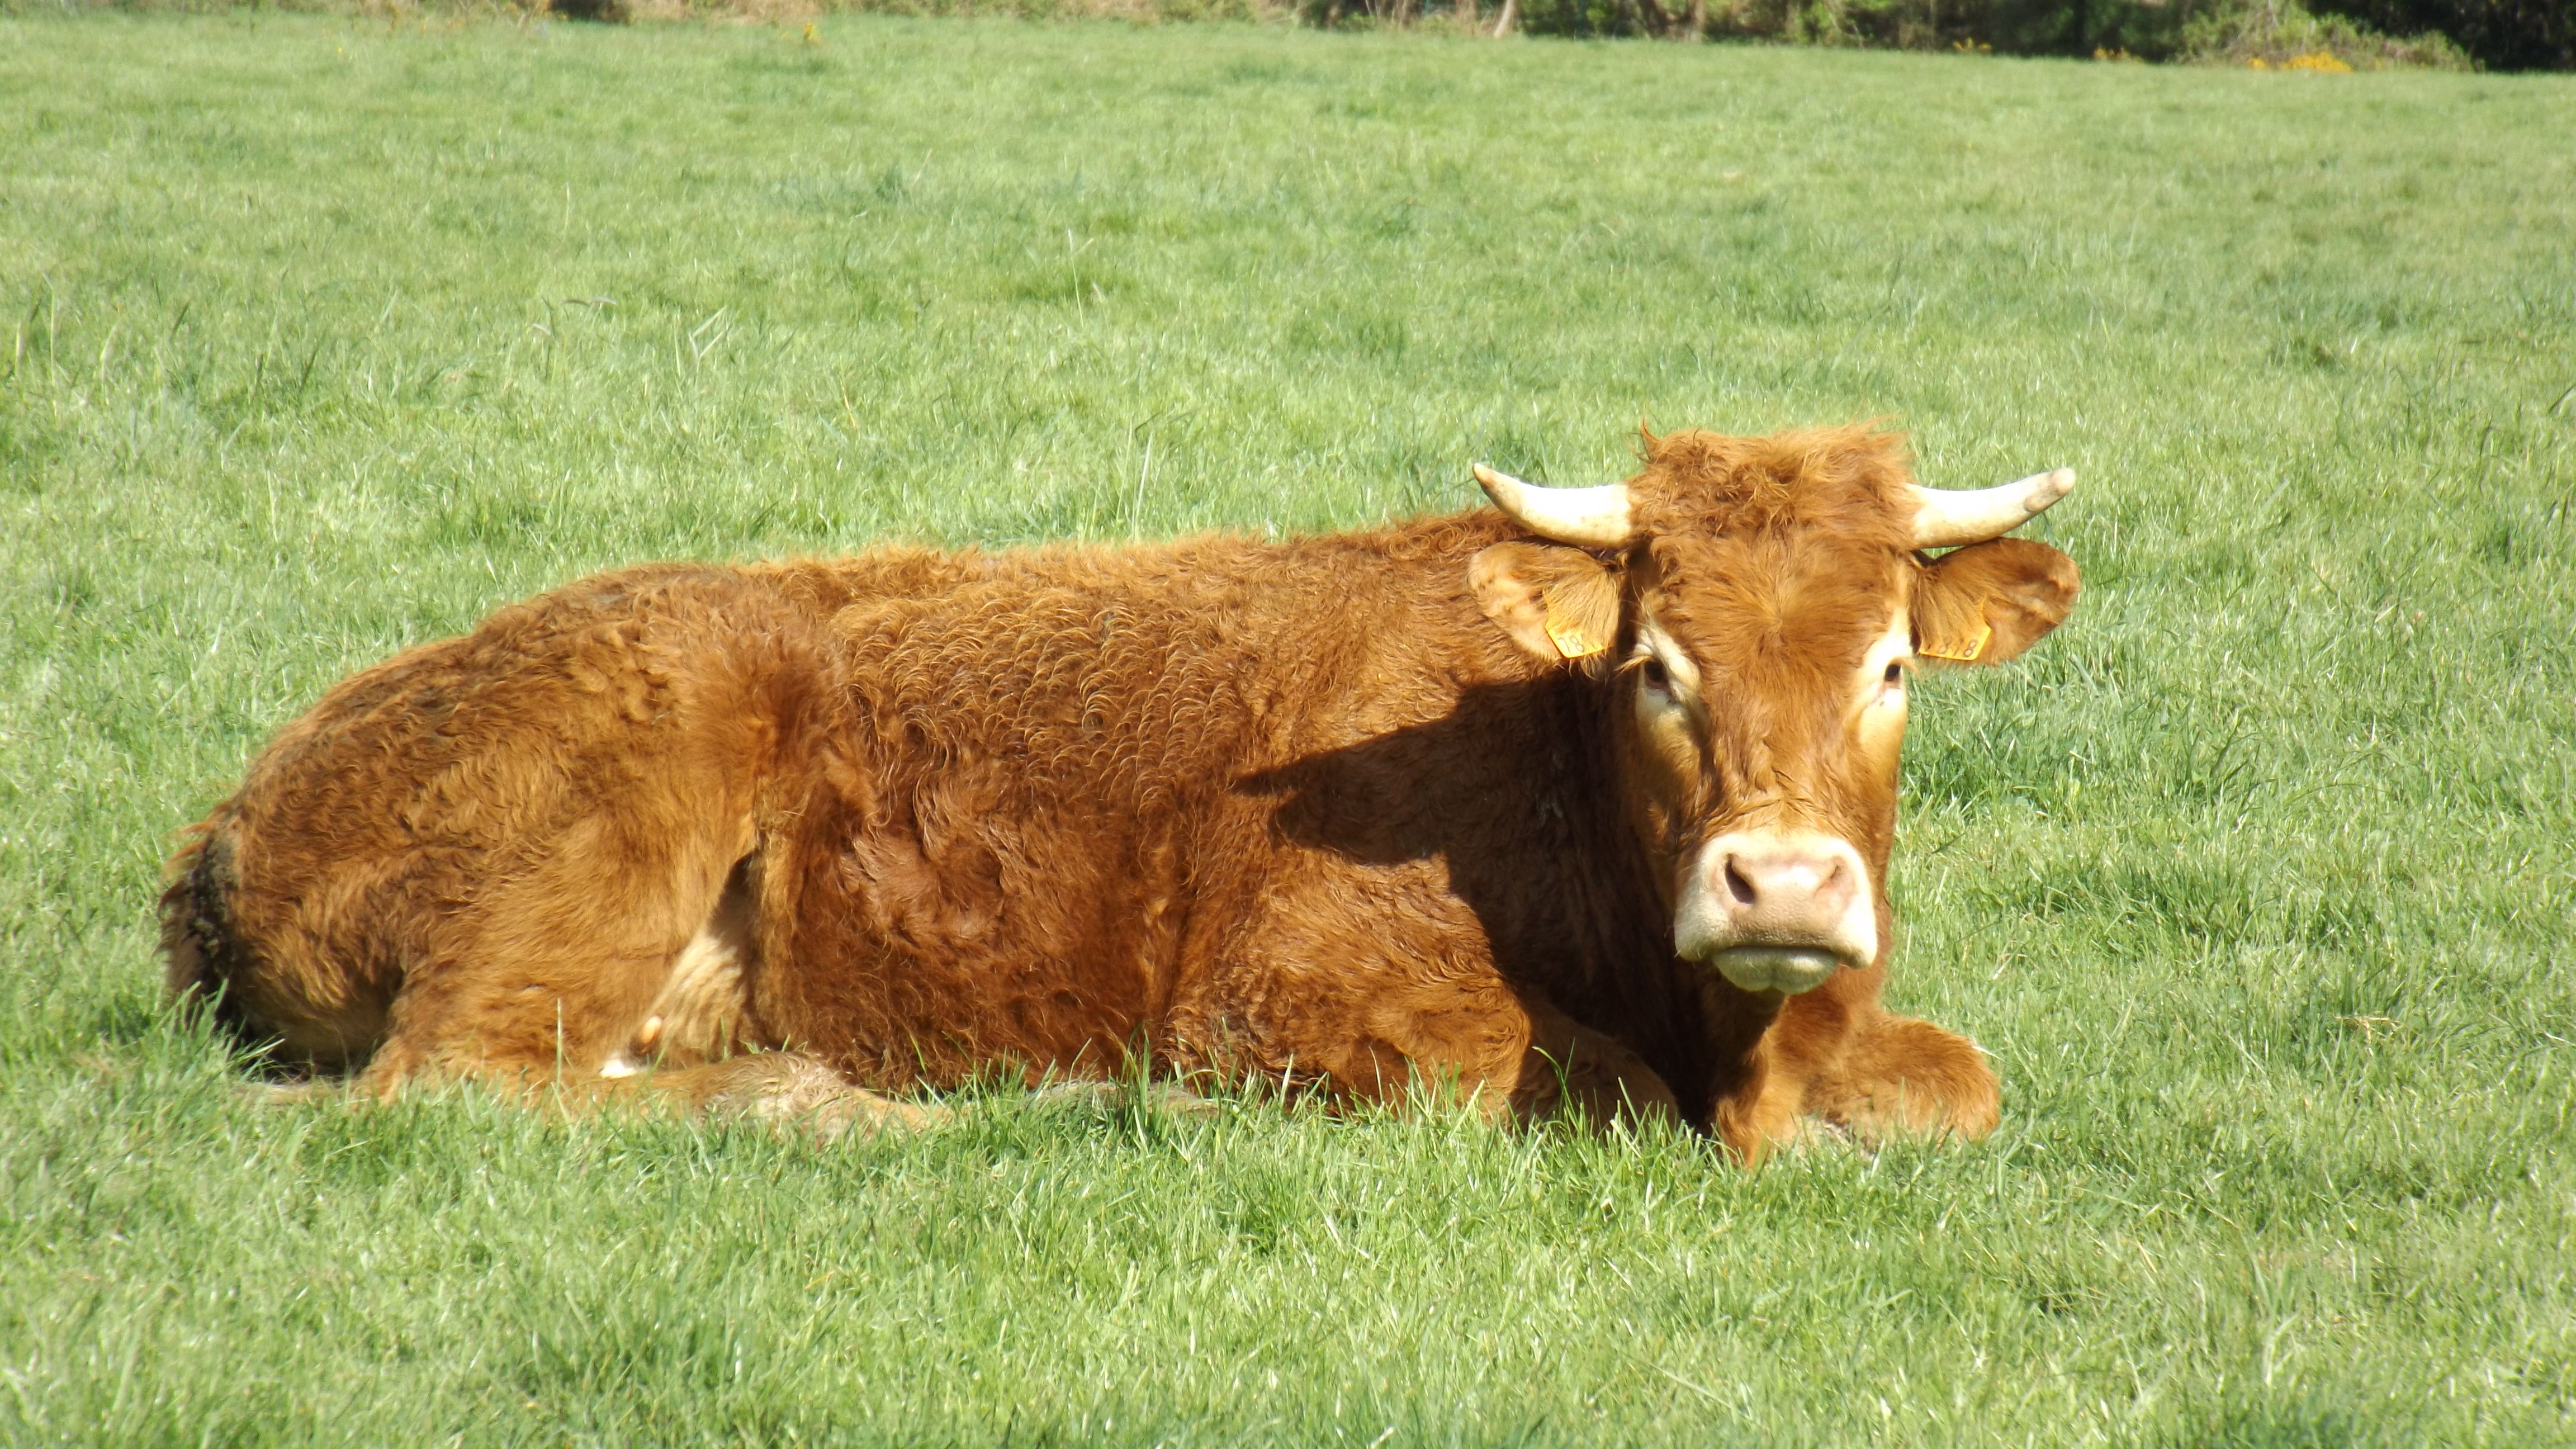
nature, grass, field, farm, meadow, prairie, cow, cattle, herd, pasture, grazing, mammal, fauna, calf, grassland, animals, vertebrate, rural area, cattle like mammal, cow goat family, texas longhorn